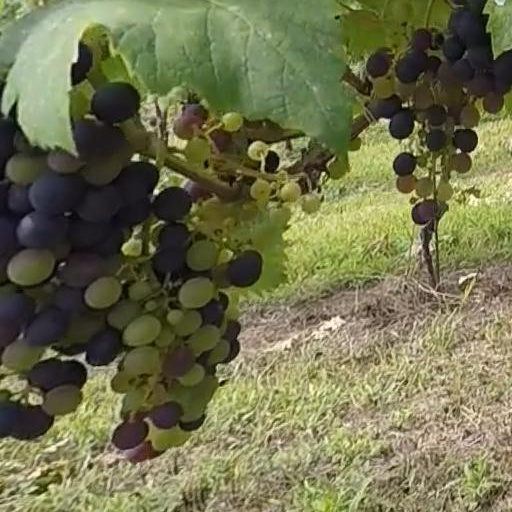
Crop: grape